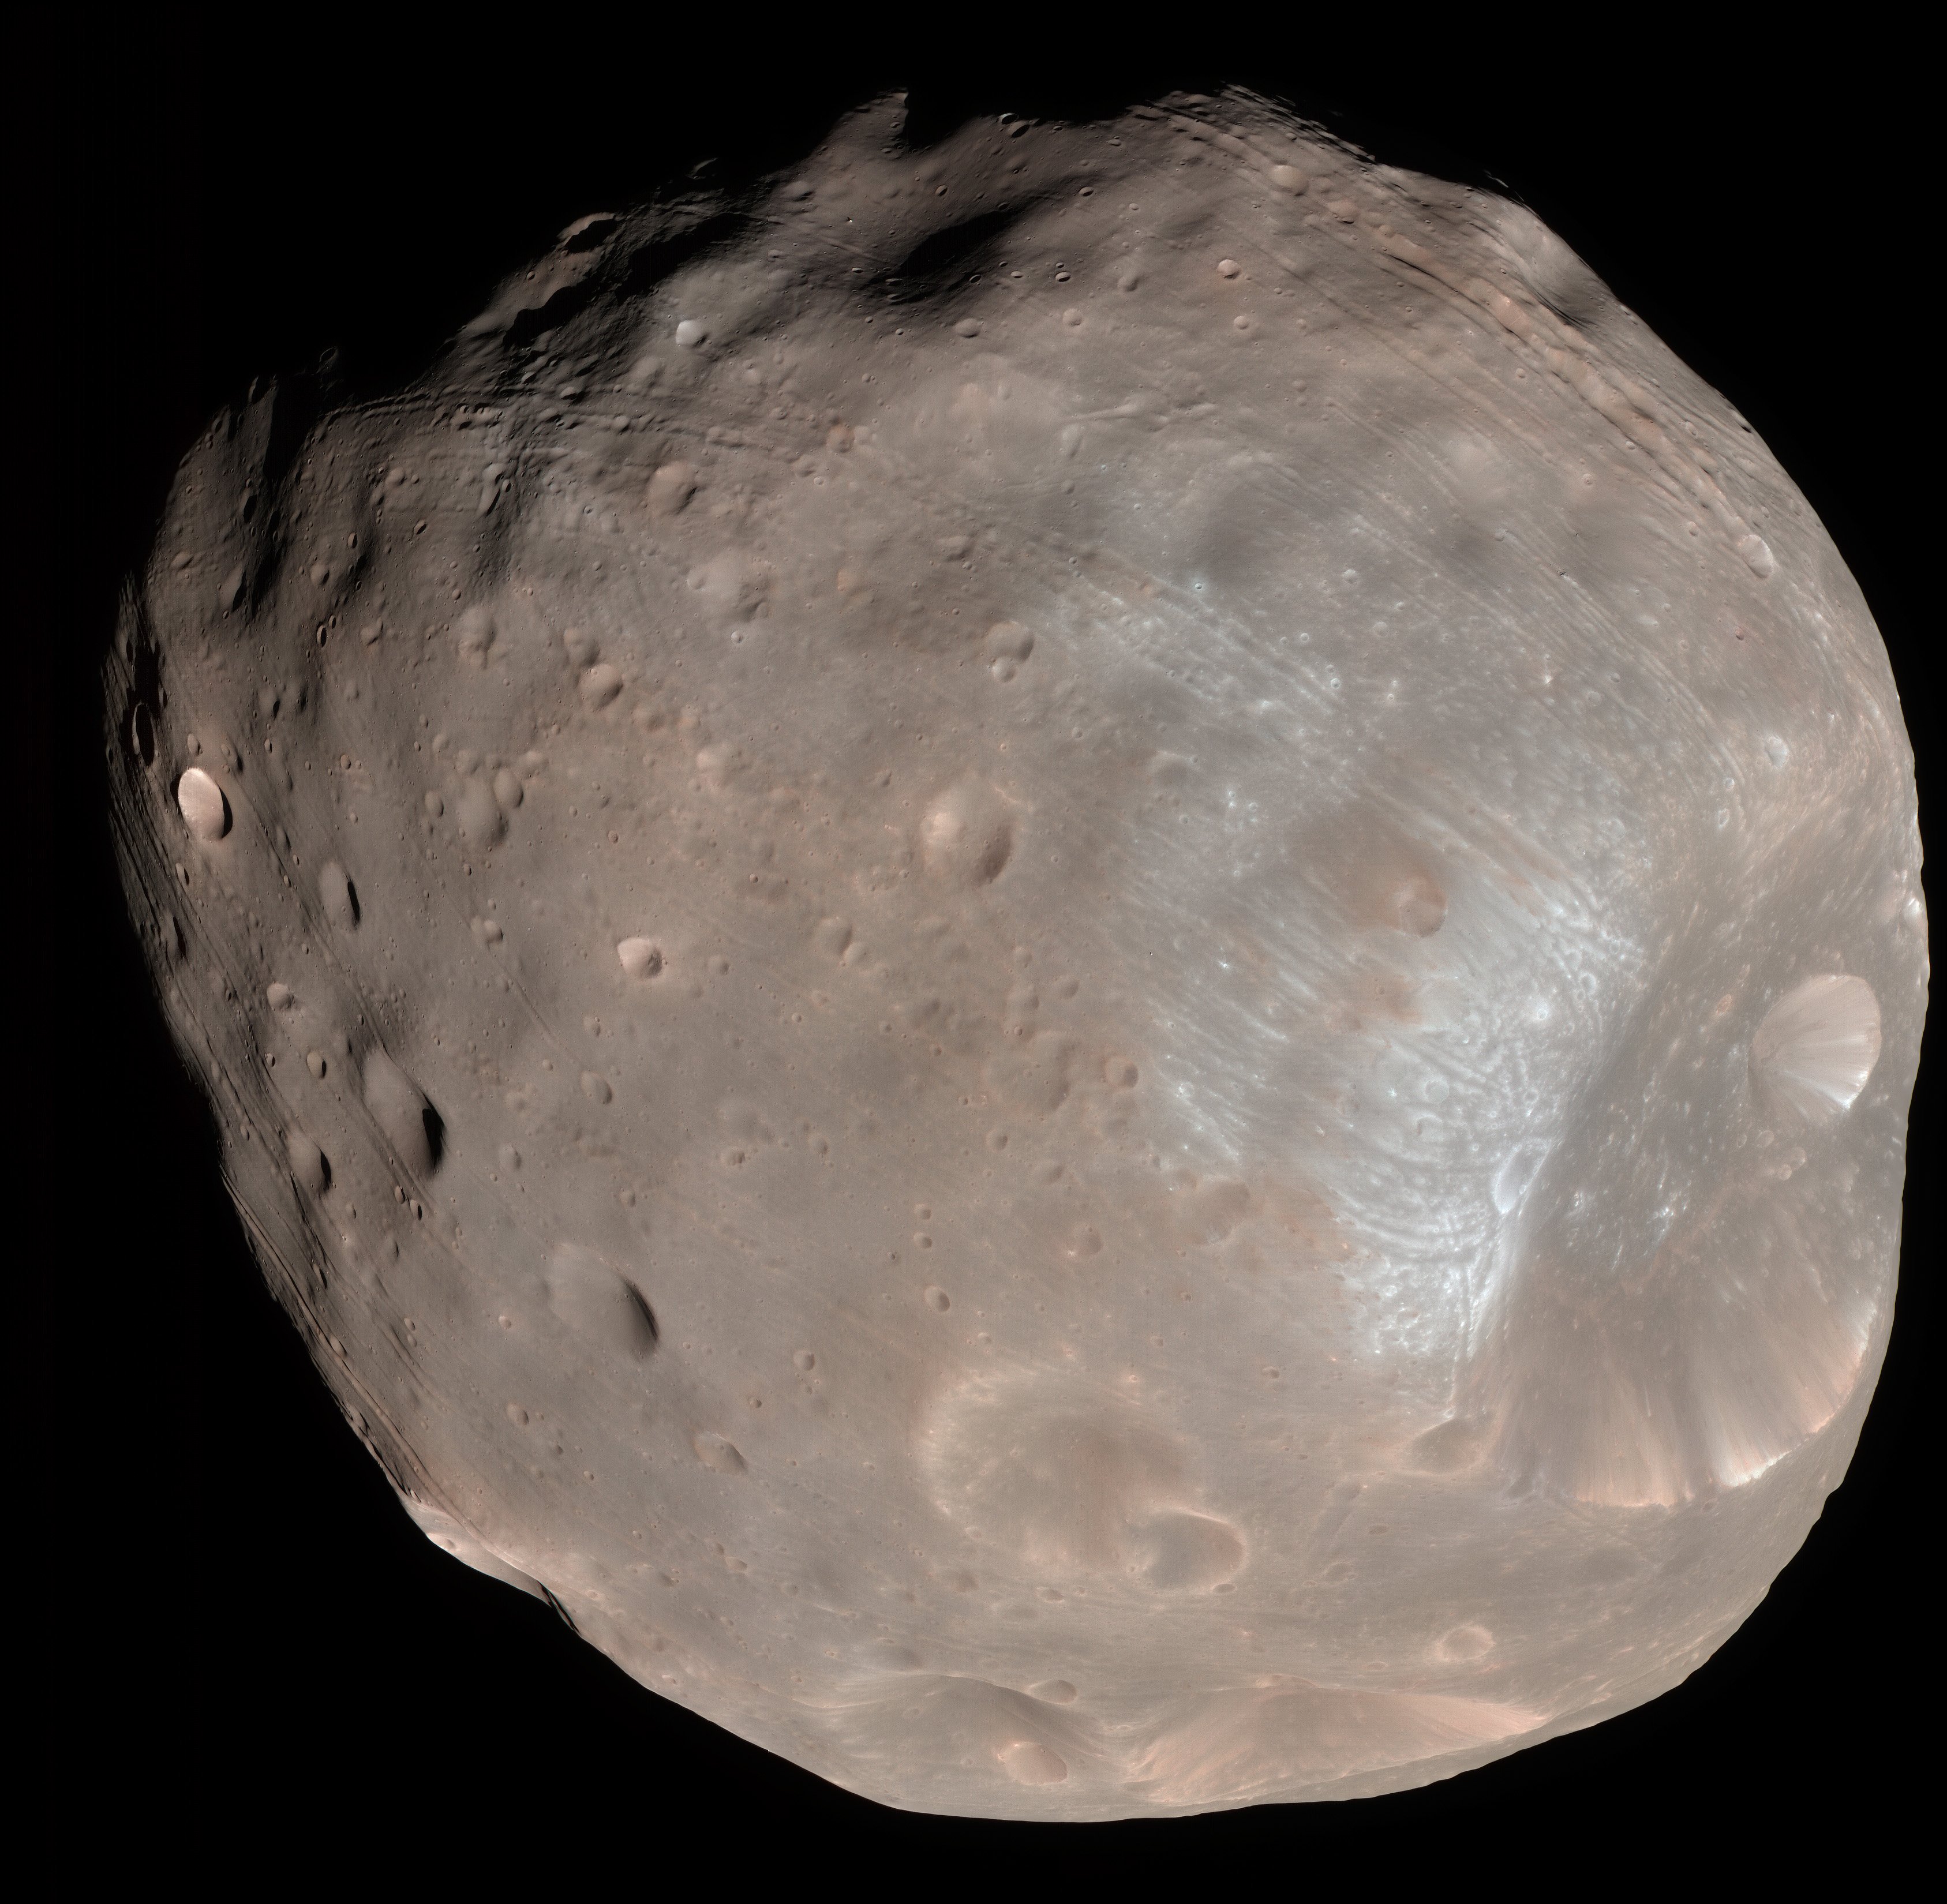
sky, aviation, space, night sky, moon, nasa, research, science, astronomy, universe, all, planet, mars, space travel, astronautics, astronomical object, natural satellite, phobos, mars i, planet mars